Marijan Lipovšek

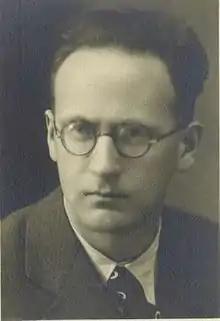
Marijan Lipovšek in 1938

Marijan Lipovšek (Ljubljana 26 January 1910 – 25 December 1995) was a Slovenian composer, pianist, and teacher.